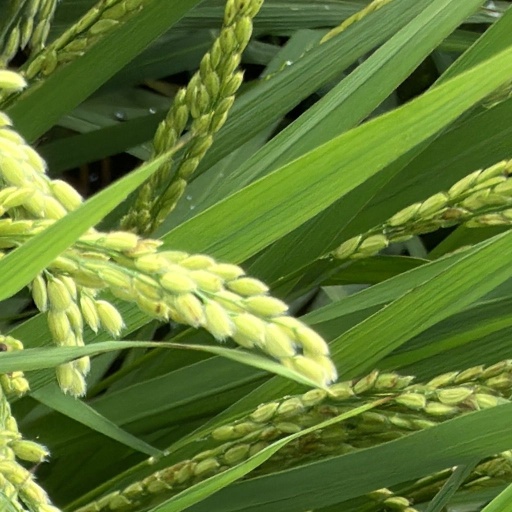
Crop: rice